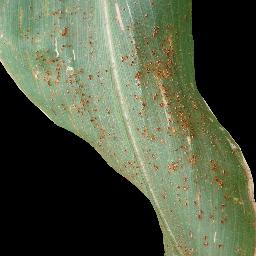
Label: Corn___Common_rust